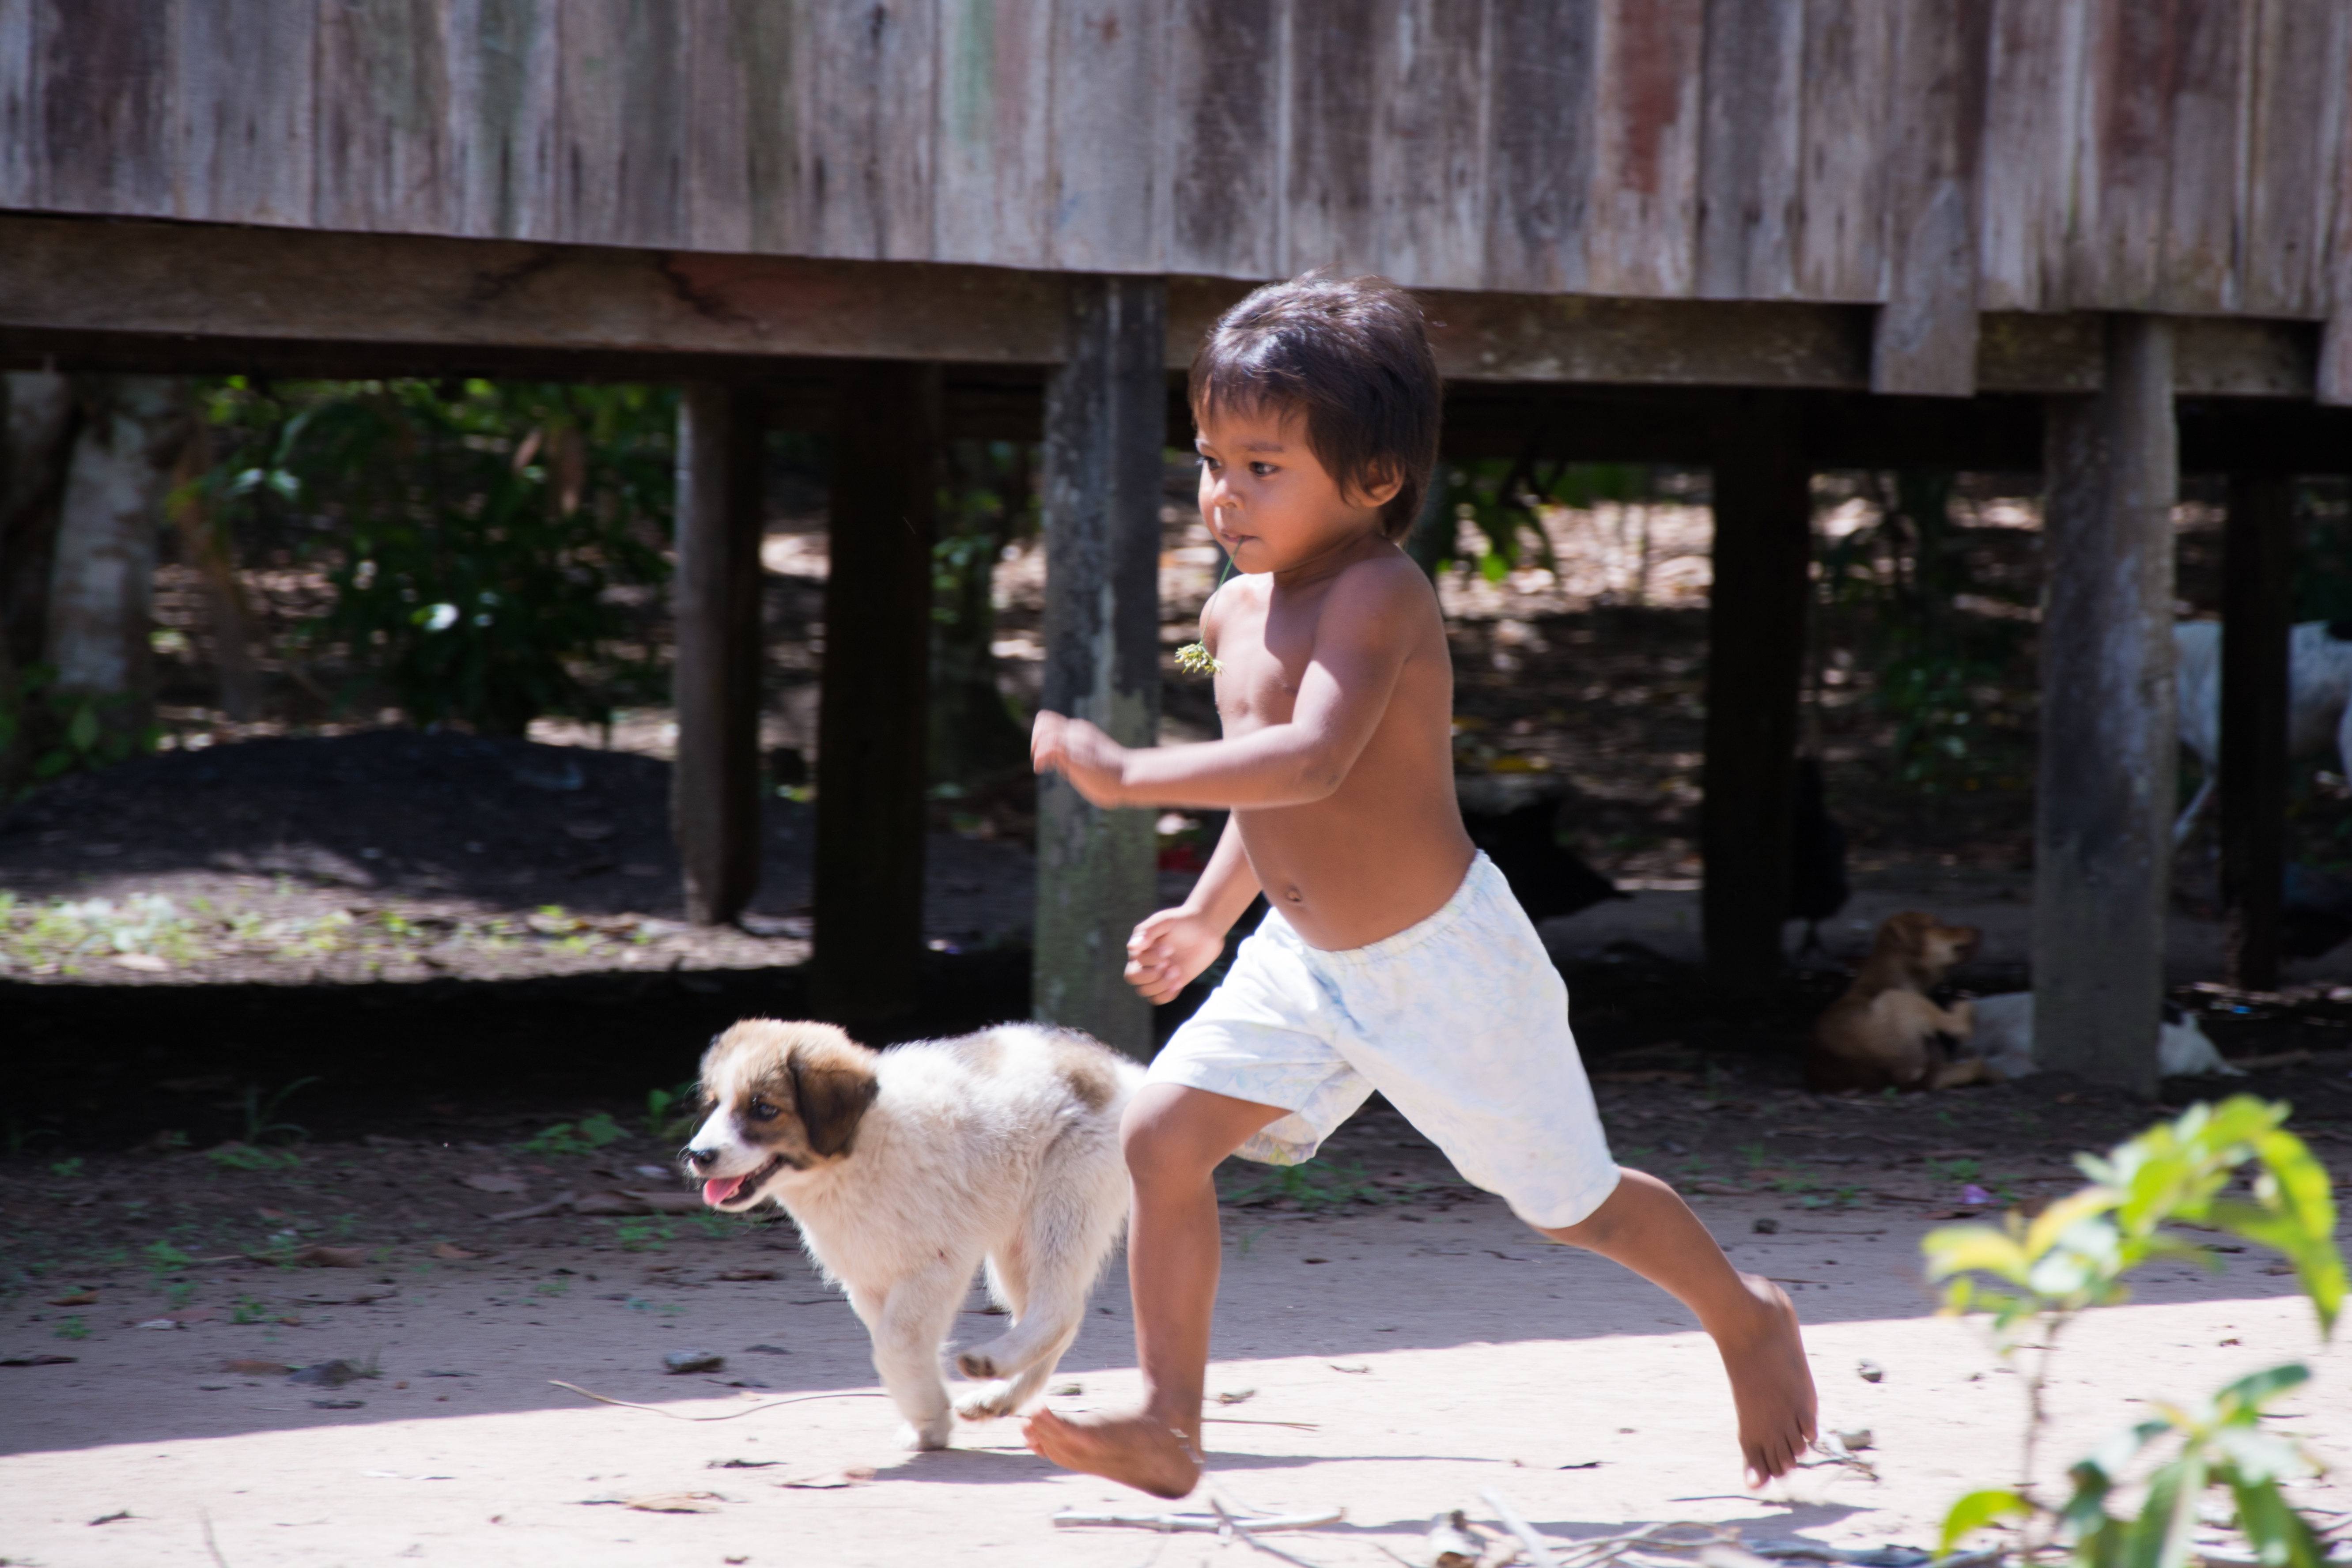
play, dog walking